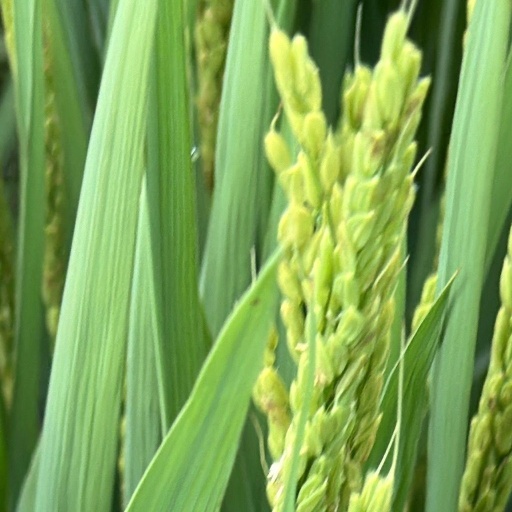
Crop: rice